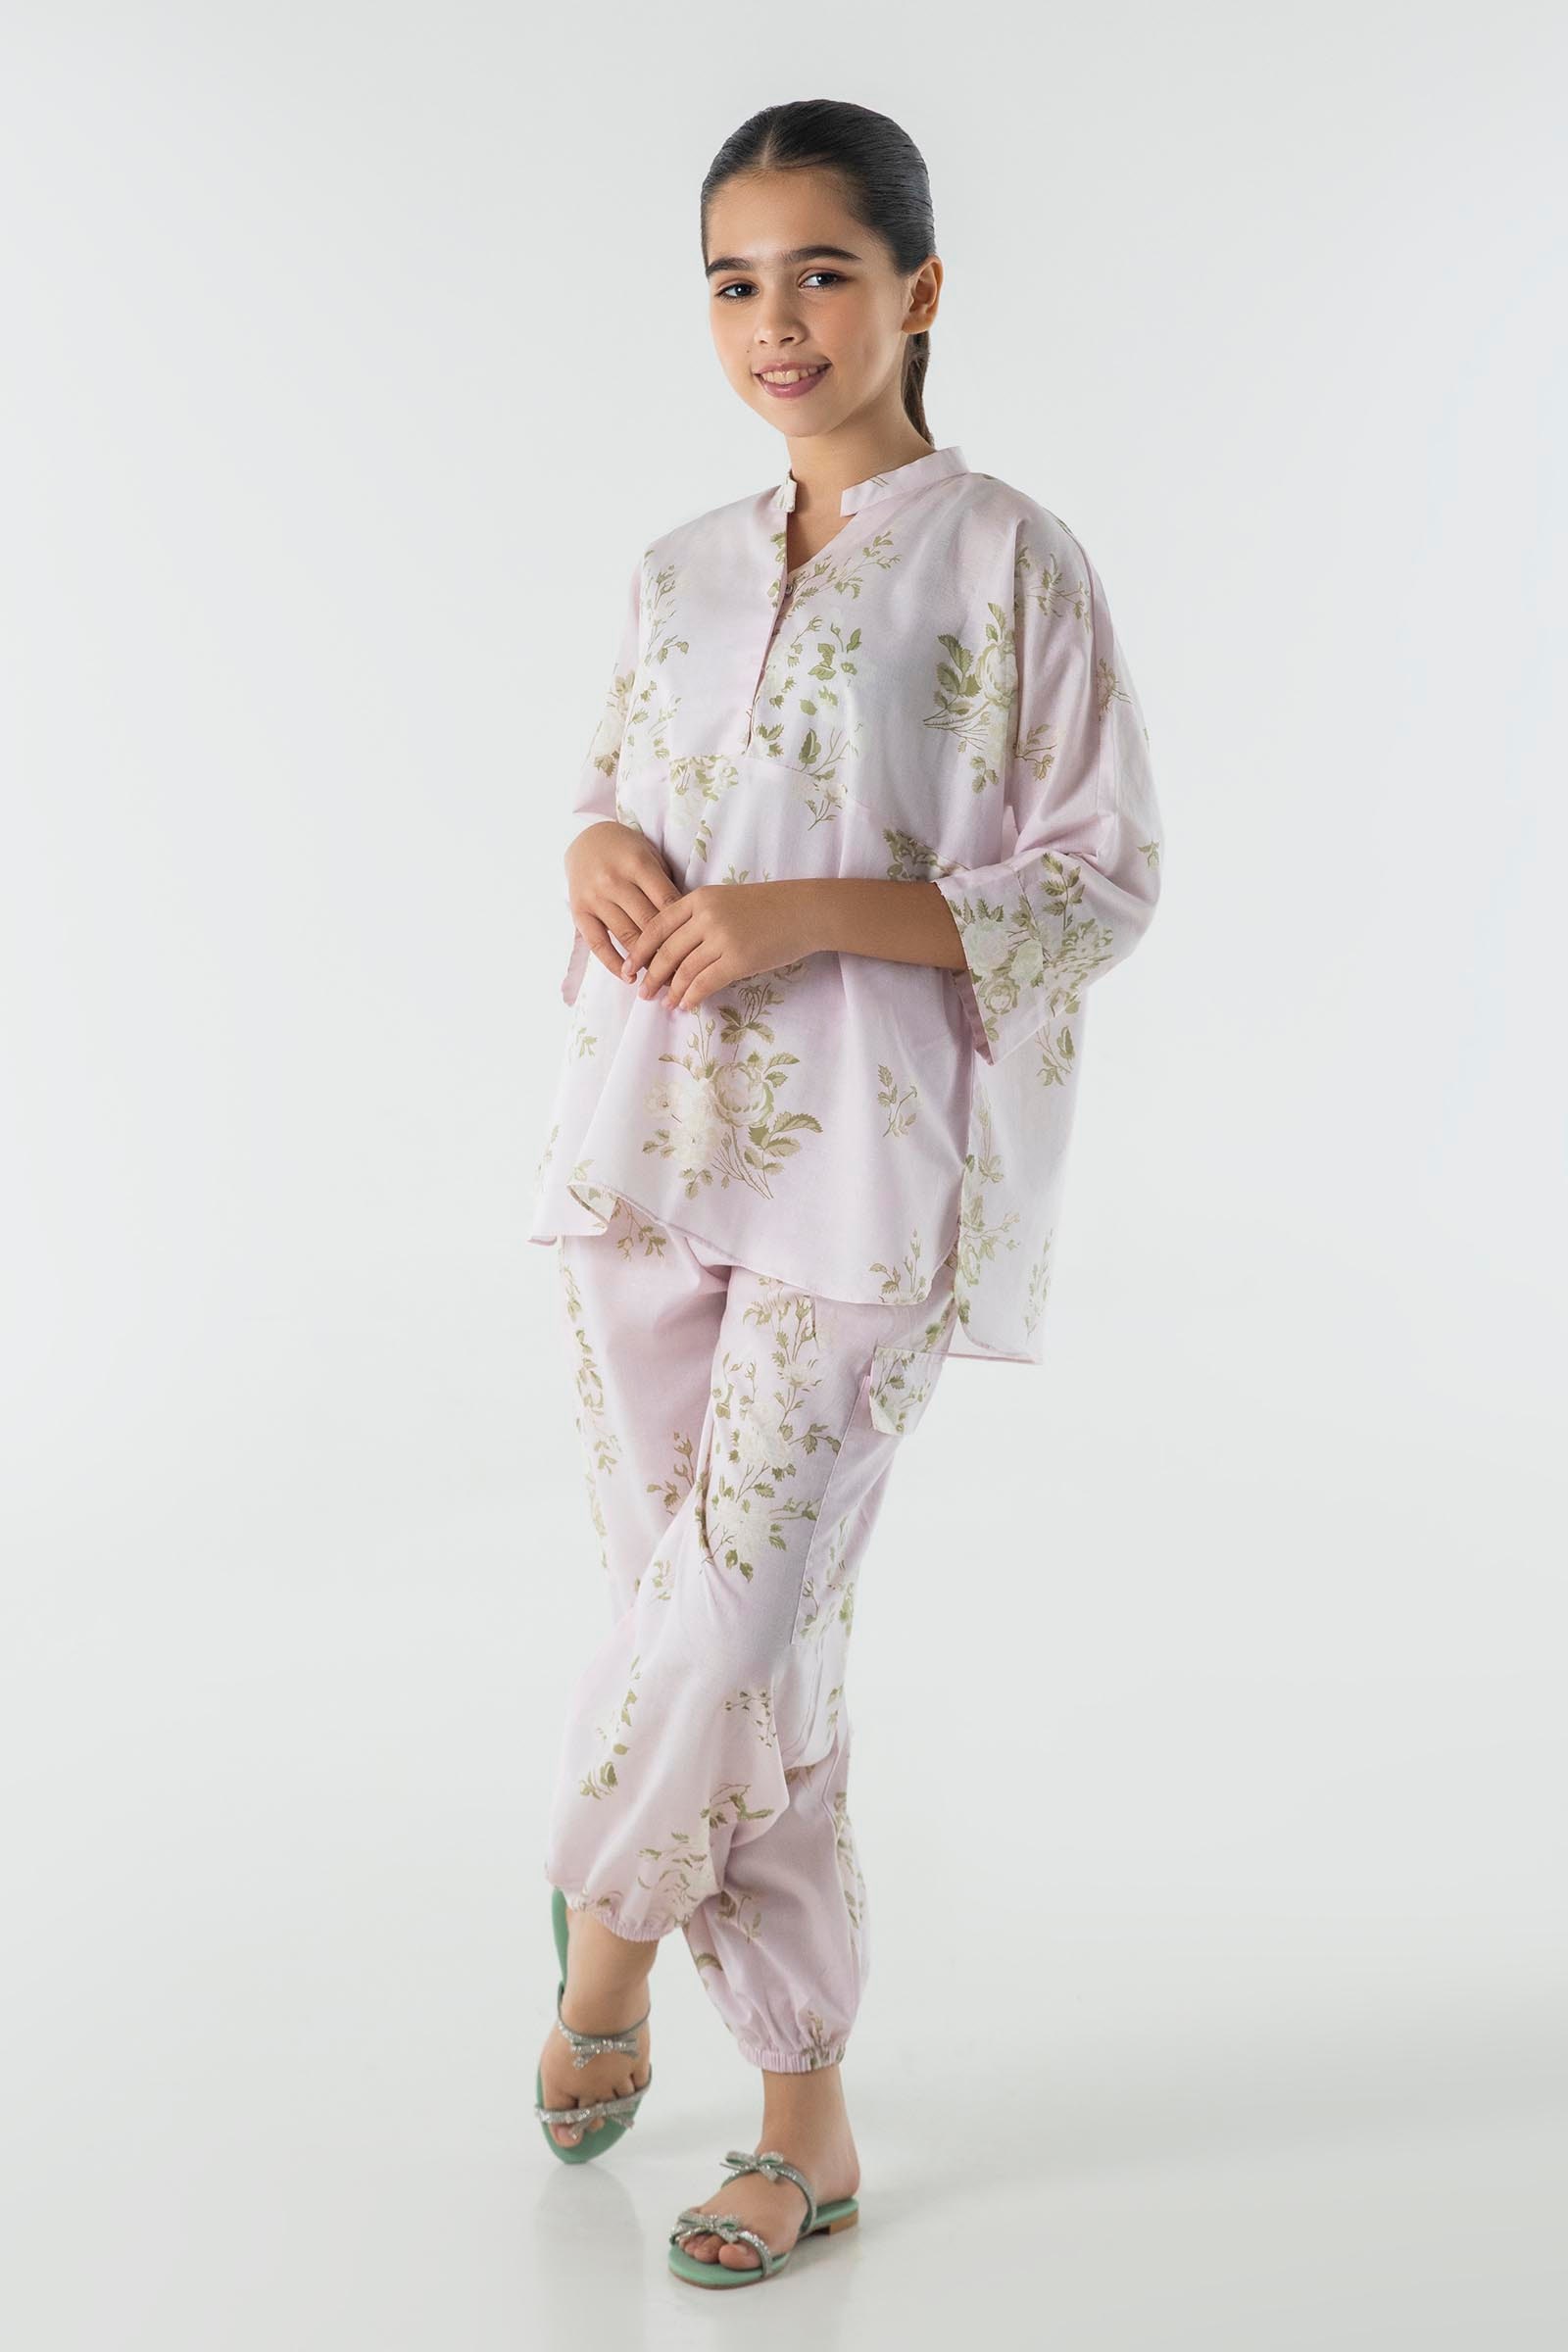
pink floral silk pajamas